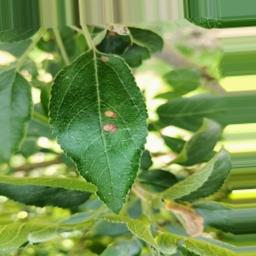
Label: Alternaria